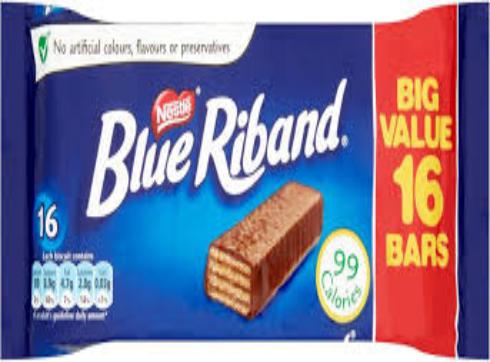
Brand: Blue Riband
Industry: Food